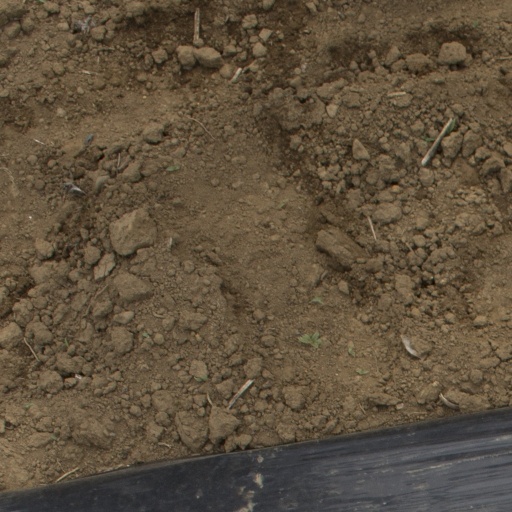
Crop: Jerusalem artichoke